Tacoma Speedway

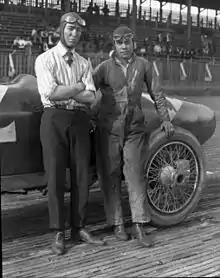
1922 winner Jimmy Murphy and his riding 'mechanician' Eddie Olson. It was standard practice for each car to carry along a crewman during races.

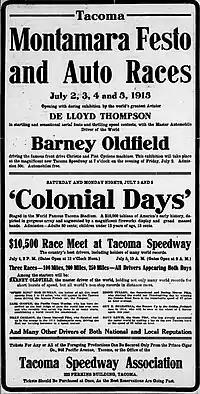
A 1915 advertisement from The Tacoma Times.

In March 1920, the speedway's grandstands were destroyed in an arson fire. Though the loss was uninsured, funds to rebuild were raised by selling bonds, and new grandstands were constructed in time for racing that summer. The rebuilt facility was a major upgrade from the one that burned down, with of covered seating, new fencing, pedestrian tunnels, and an automobile bridge over Turn 4 that allowed spectator parking in the infield. Despite the improved facilities, the track lost money and was unable to continue operations after the race on July 4, 1922, which was the only race held that year. The original Tacoma Montamarathon Trophy is currently kept at the Indianapolis Motor Speedway Hall of Fame Museum.